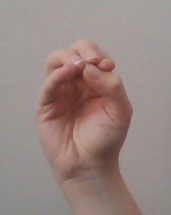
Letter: ha